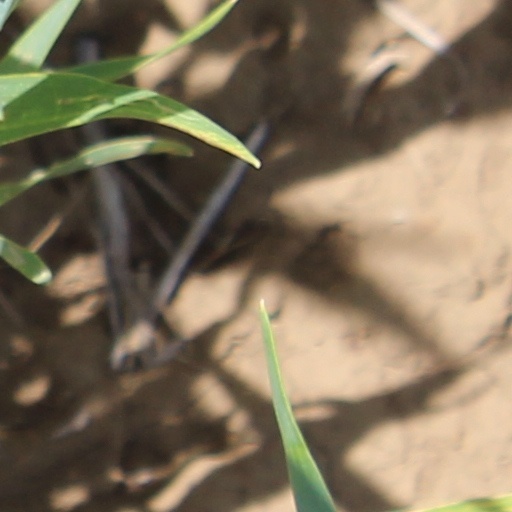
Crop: wheat